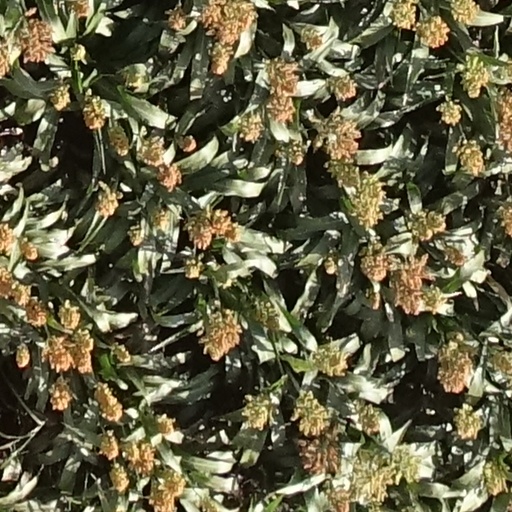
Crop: sorghum